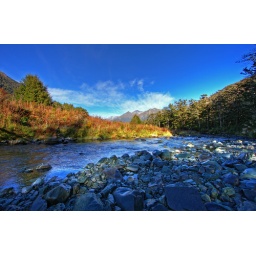
Spectacular mountain and river scenery in New Zealand